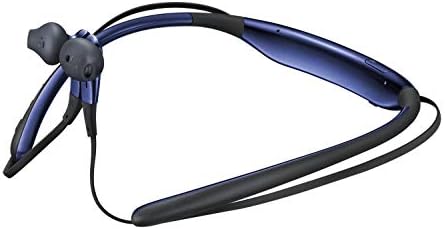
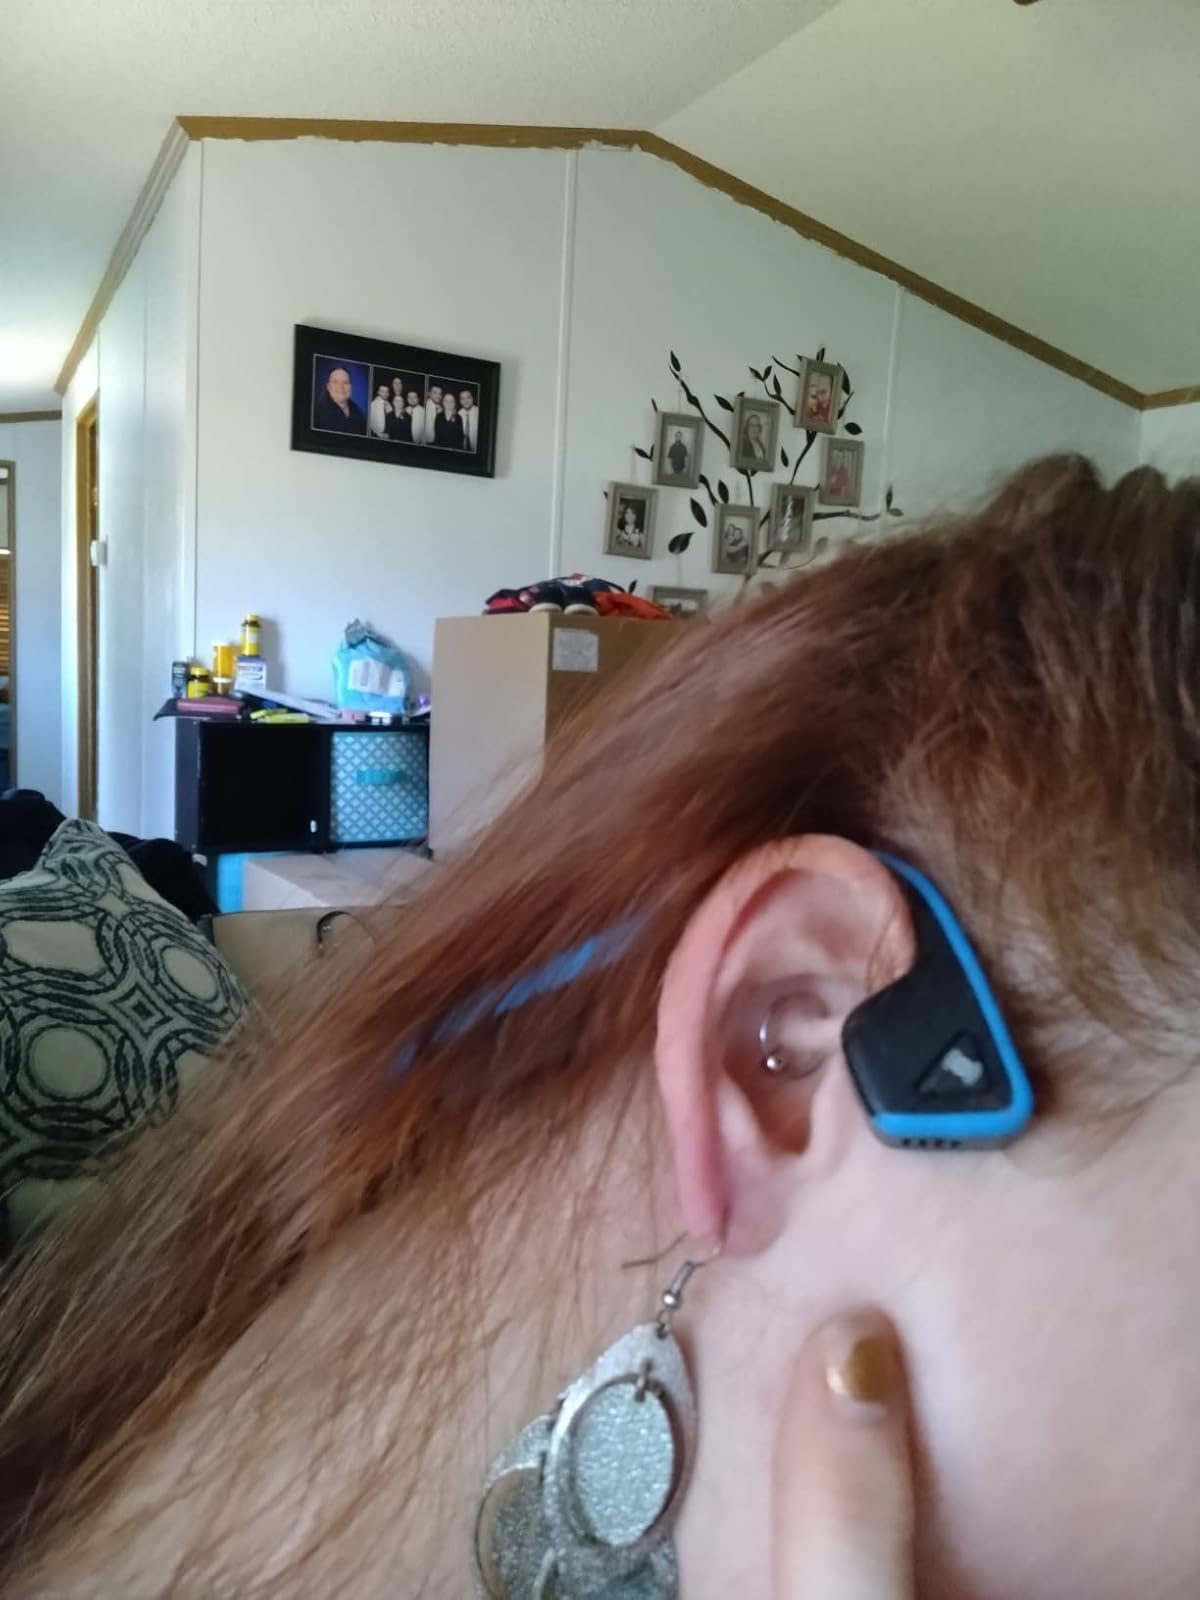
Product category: headphones
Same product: no